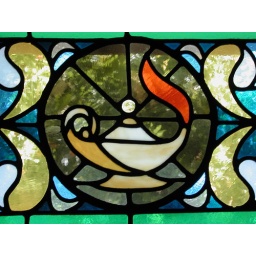
A stained glass window in the chapel at Canterbury Woods in Pacific Grove.